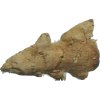
Label: ginger